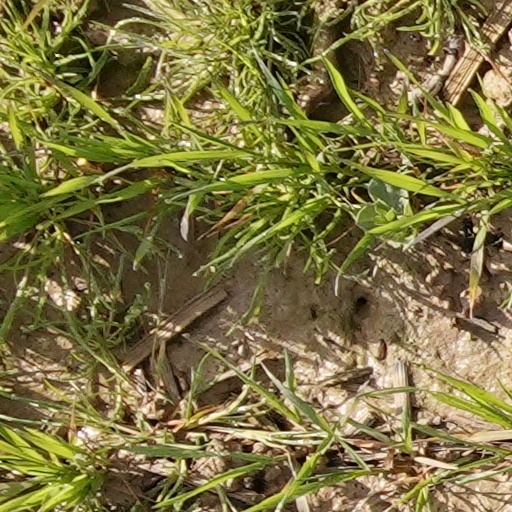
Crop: wheat